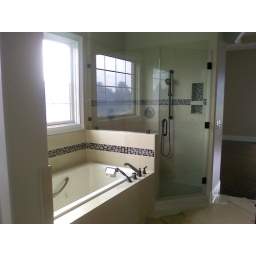
A stripe of glass mosaics accents this tub and shower. The shower niche has the glass in the background.